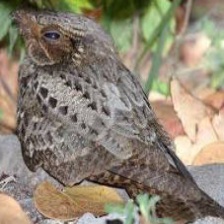
Species: EASTERN WIP POOR WILL
Scientific name: ANTROSTOMUS VOCIFERUS